Xerocrassa heraklea

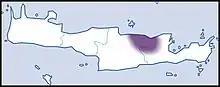
Distribution

This species is endemic to Greece, where it occurs in northern Crete, from Tombrouk, east of Iraklion, in the west to the Lasithi Plateau in the east.